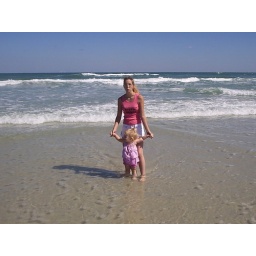
Me and my baby girl at the beach in florida